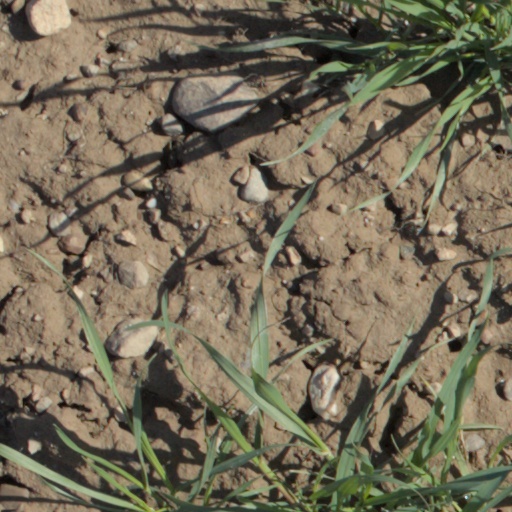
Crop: wheat